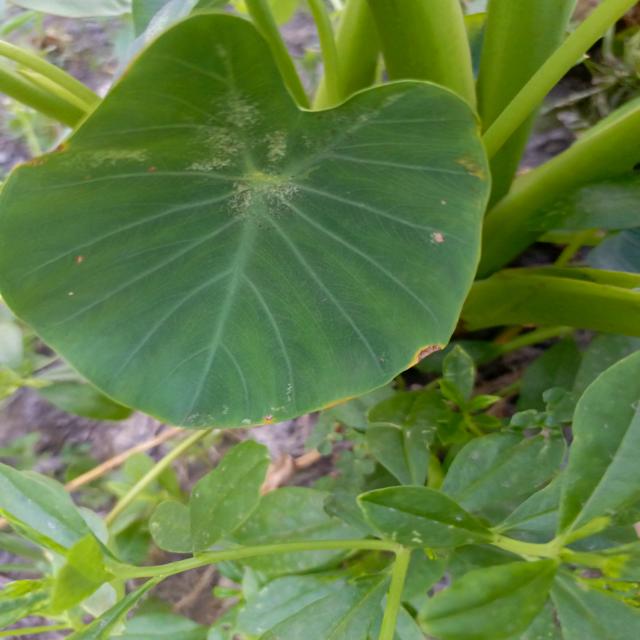
Label: Early_Blight